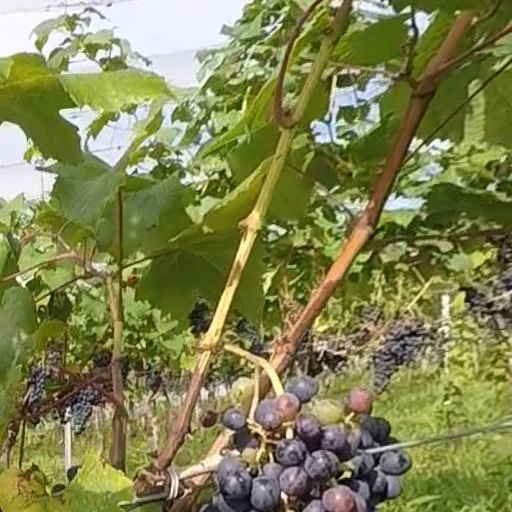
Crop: grape